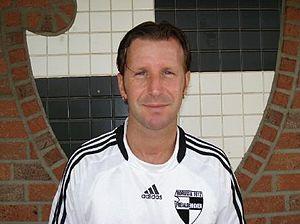
Dirk Lehmann est un footballeur allemand né le 16 août 1971.